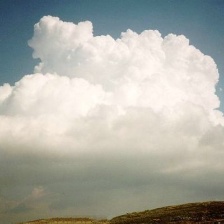
Cloud type: Stratocumulus